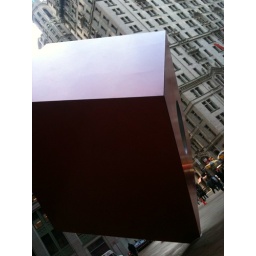
A very large red cube near ground zeroInviato da iPhone